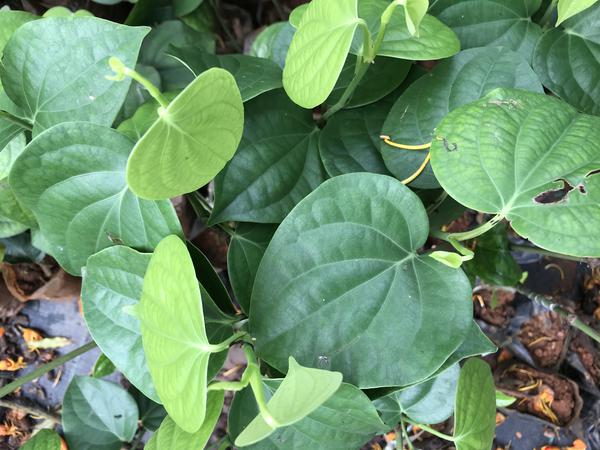
Plant: Pepper